Francis West Smith House

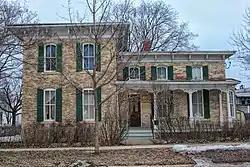
Francis West Smith House

The Francis West Smith House is a historic house at 1002 W. 2nd Avenue in Brodhead, Wisconsin. The house was built in 1877 for Francis W. Smith, a local grocer who moved to Wisconsin from New York. Smith wanted his house to be near his grocery store, and the house is still only a block away from Brodhead's commercial core. The house has an Italianate design featuring large front and rear porches, a bay window on the south side, tall and narrow arched windows on the front facade, and a low hip roof with a bracketed cornice. After Smith's death in 1882, his wife and daughter continued to live in the house; his daughter married local merchant Loudon Blackbourn, who also took over the Smith grocery building, and their descendants still own the house.